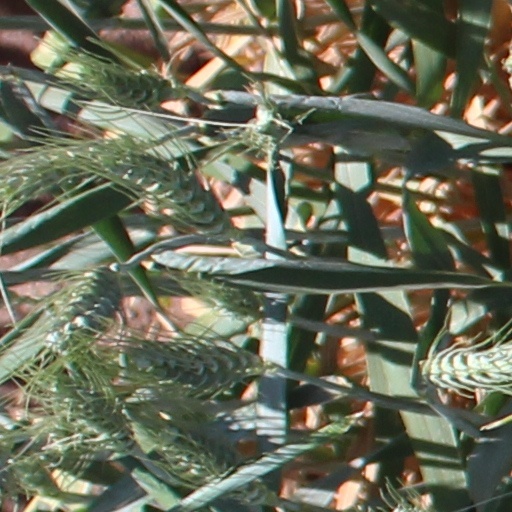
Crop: wheat